J.B. Brown Memorial Block

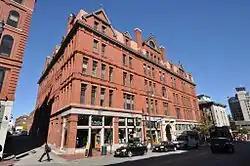

The J.B. Brown Memorial Block (also known as the John B. Brown Building) is a historic commercial building at Congress and Casco Streets in downtown Portland, Maine. Built in 1883 to a design by John Calvin Stevens, it is one of the city's few examples of Queen Anne Victorian commercial architecture. It is named in honor of John Bundy Brown, founder in 1855 of the Portland Sugar Company. Brown's signature is visible in the cement block above the main entrance to the building.